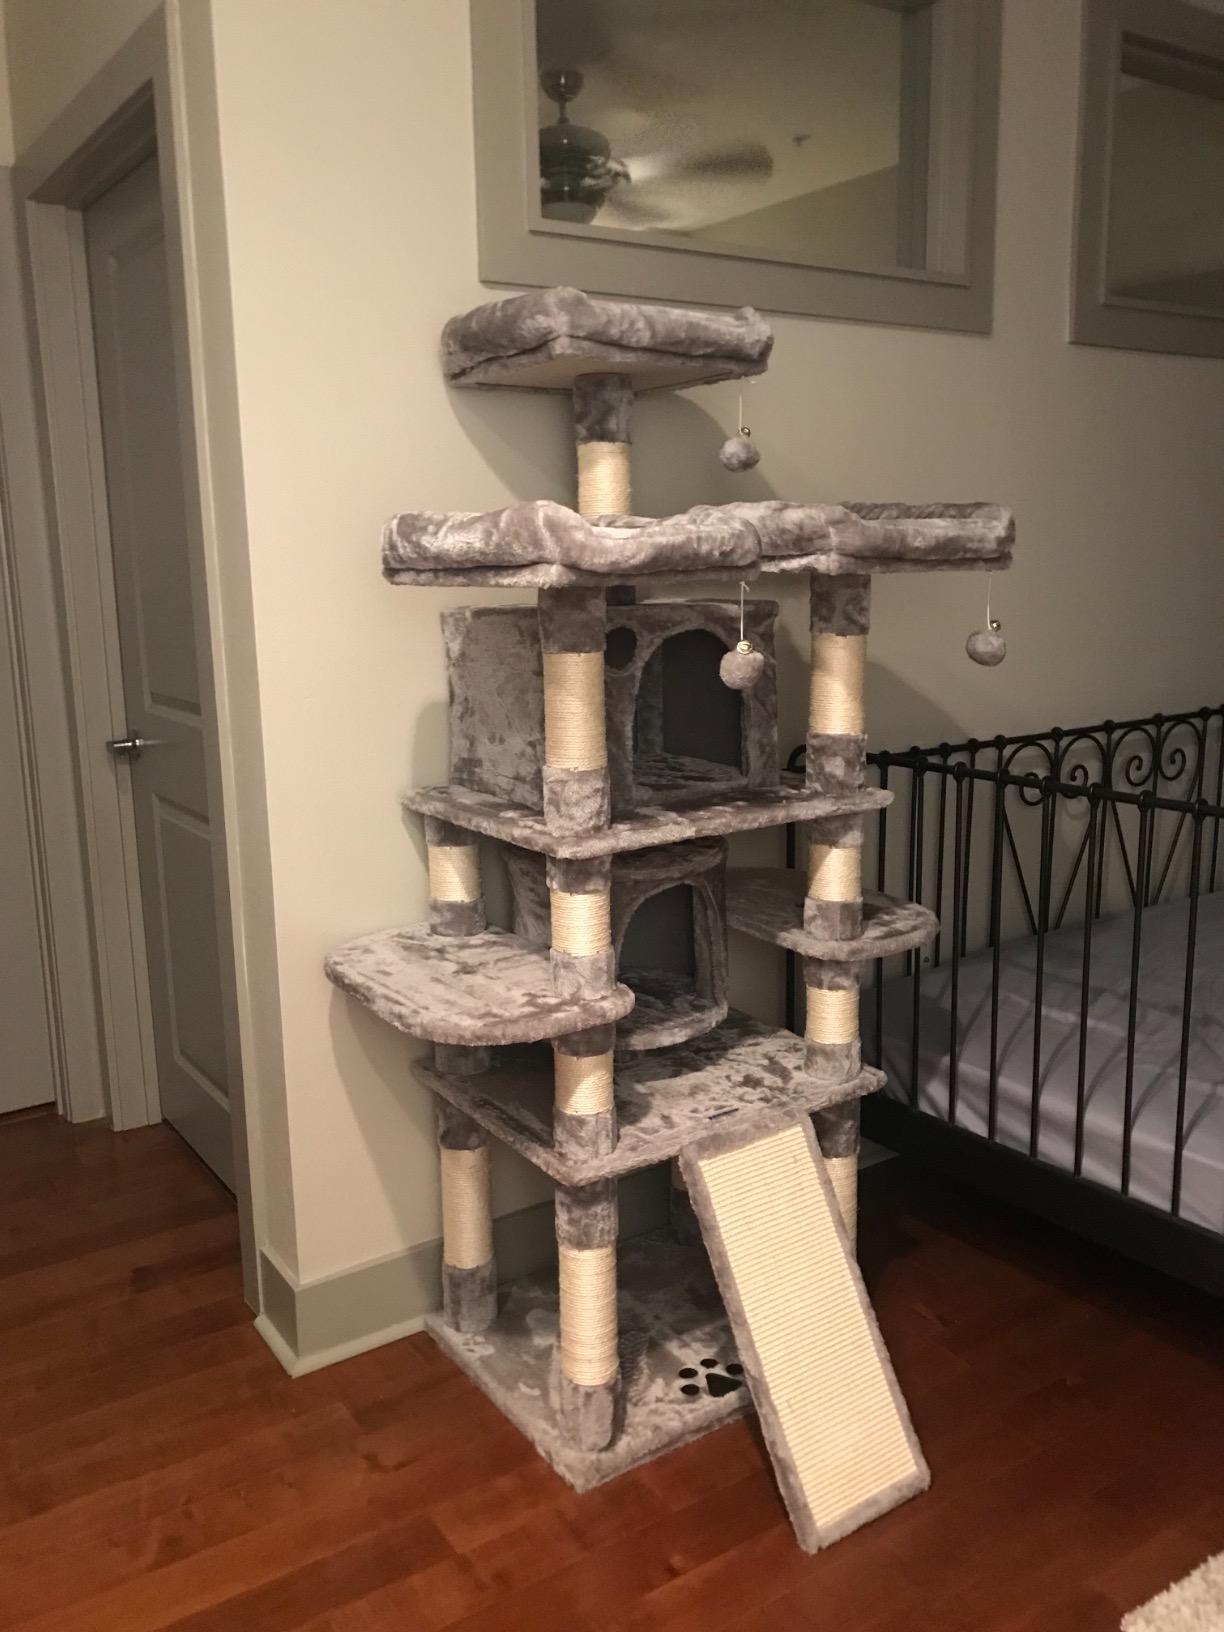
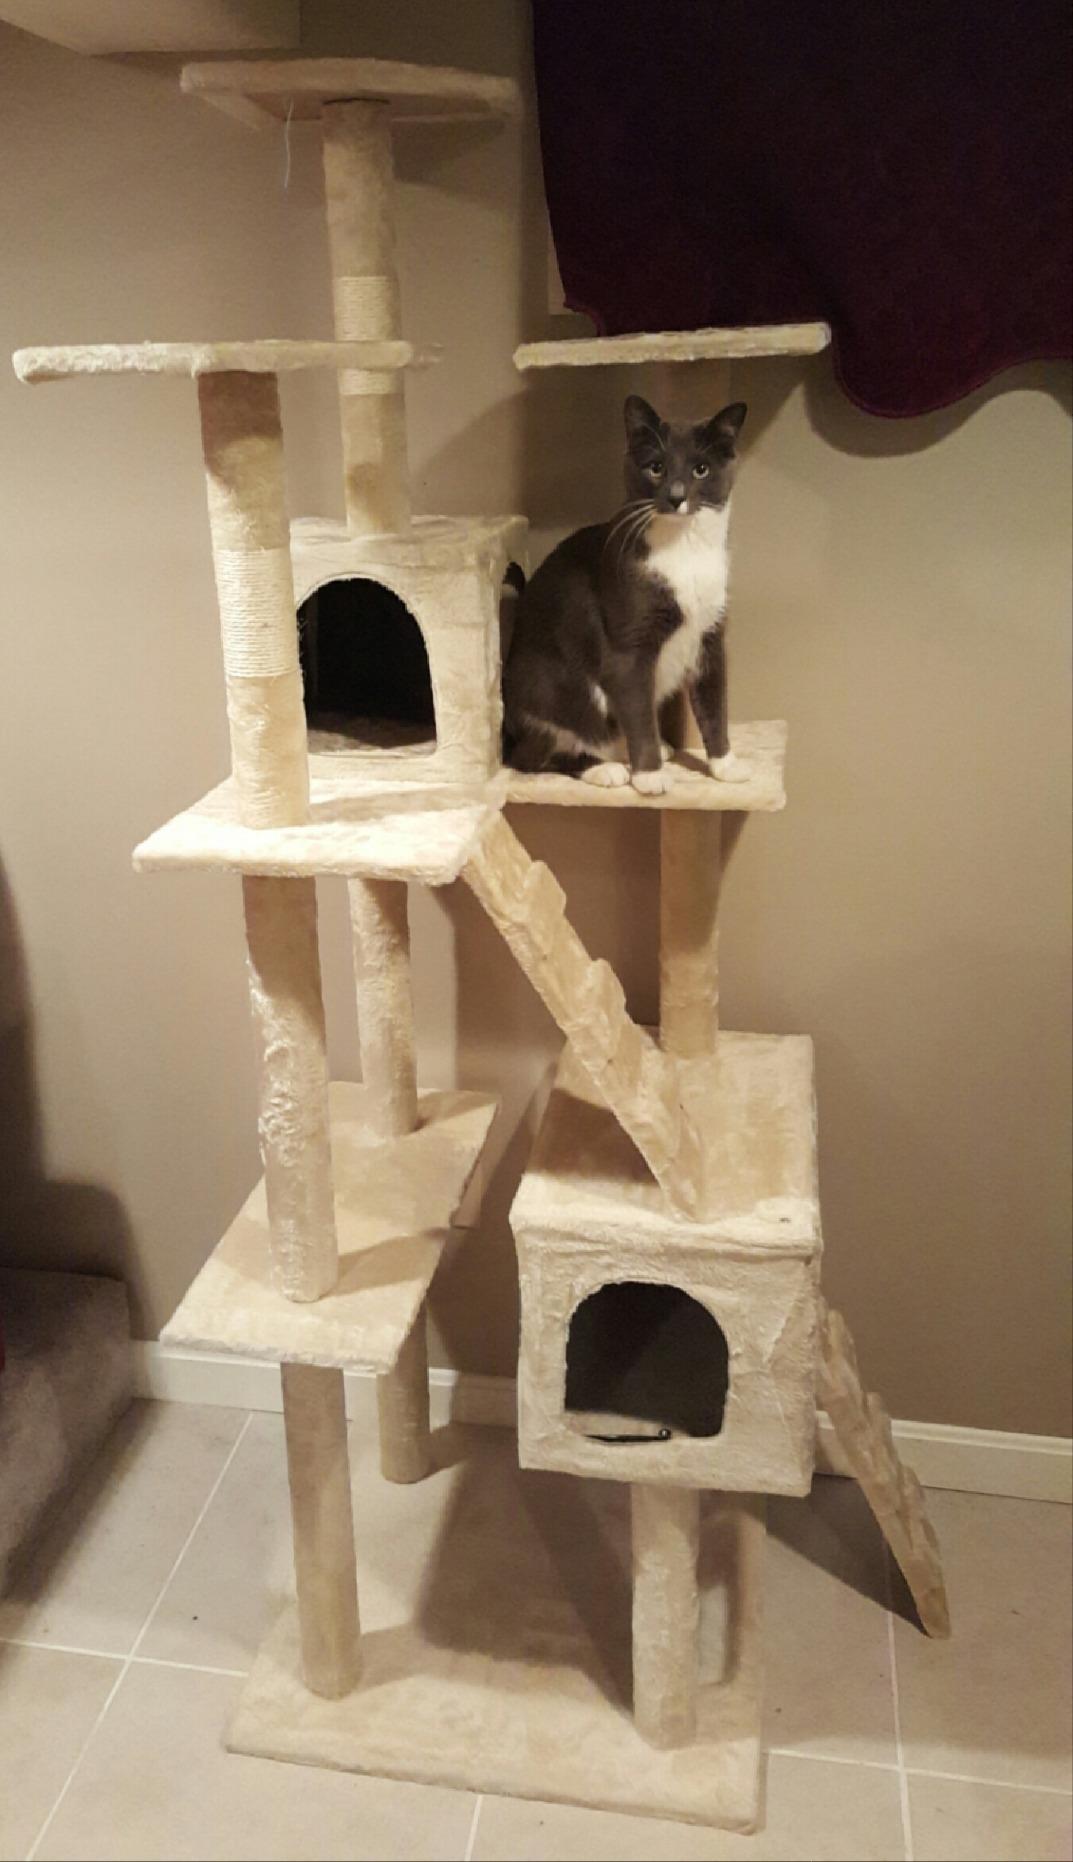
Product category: items_cat tree
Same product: no